Soul City, North Carolina

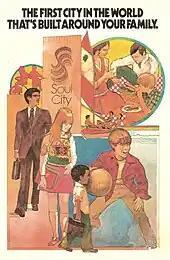
Advertisement for Soul City, ca. 1970.

Soul City is a community in Warren County, North Carolina, United States. It was a planned community first proposed in 1969 by Floyd McKissick, a civil rights leader and director of the Congress of Racial Equality. Funded by the United States Department of Housing and Urban Development, Soul City was one of thirteen model city projects under the Urban Growth and New Community Development Act. It was located on in Warren County near Manson-Axtell Road and Soul City Boulevard in Norlina.